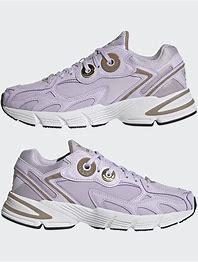
Brand: Adidas
Model: Astir